Montecito, California

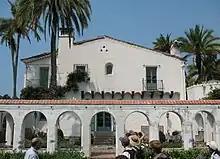
The Casa del Herrero, designed by architect George Washington Smith in 1925, is considered to be one of the finest examples of Spanish Colonial Revival architecture in California.

The 2020 United States census reported that Montecito had a population of 8,638. The population density was . The racial makeup of Montecito was 85.4% White, 0.6% African American, 0.4% Native American, 2.5% Asian, 0.2% Pacific Islander, 2.4% from other races, and 8.5% from two or more races. Hispanic or Latino of any race were 8.2% of the population.